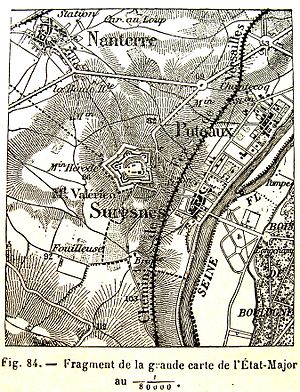
Målebordsblad / Frankrig
Eksempel på lehmanske bakkestreger brugt på gammelt fransk generalstabskort i skala 1:80.000 fra udkanten af Paris.
Et målebordsblad er et detaljeret topografisk landkort i stor målestok, som er opmålt i terrænet vha målebord. Målebordsblade, som oprindeligt blev fremstillet til militært brug, fungerede som grundkort, hvorfra kort i mindre målestok kunne udarbejdes. Et målebordsblad dækker normalt, afhængig af det pågældende land og kortsystem, et areal på i størrelsesordenen 50-200 km², og der kræves derfor typisk flere hundrede eller tusinde blade for at dække et helt land.